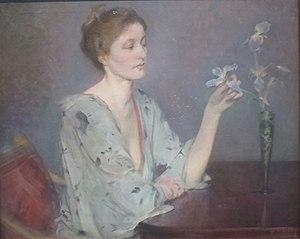
Henry Brown Fuller, né en 1867 à Deerfield dans le Massachusetts et décédé en 1934 à La Nouvelle-Orléans en Louisiane aux États-Unis, est un peintre américain, connu pour ces œuvres classiques et allégoriques.